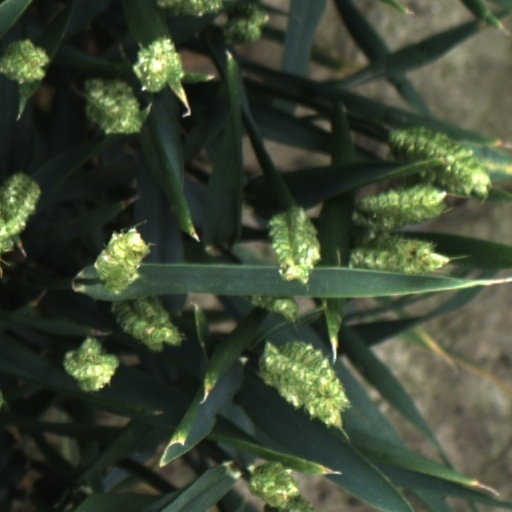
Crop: wheat